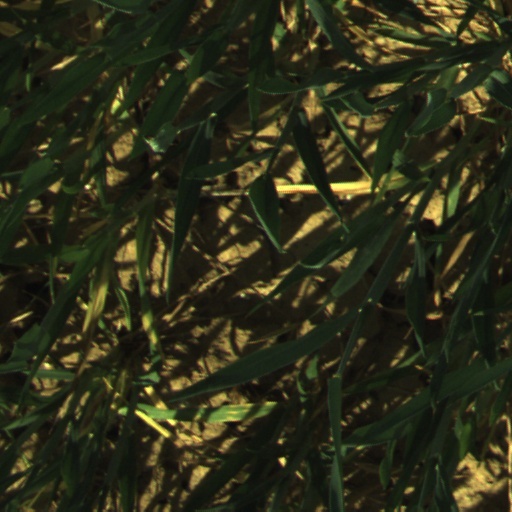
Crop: wheat